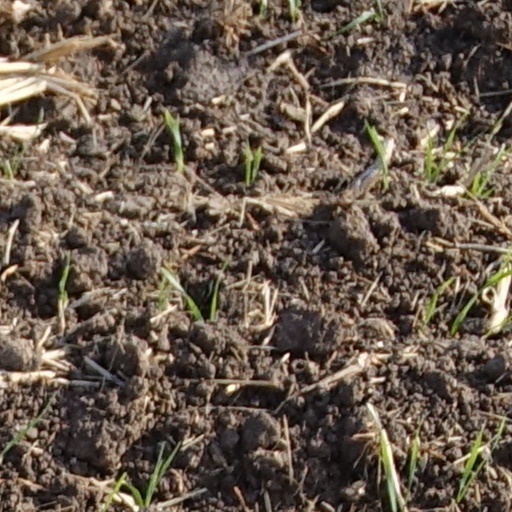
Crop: wheat